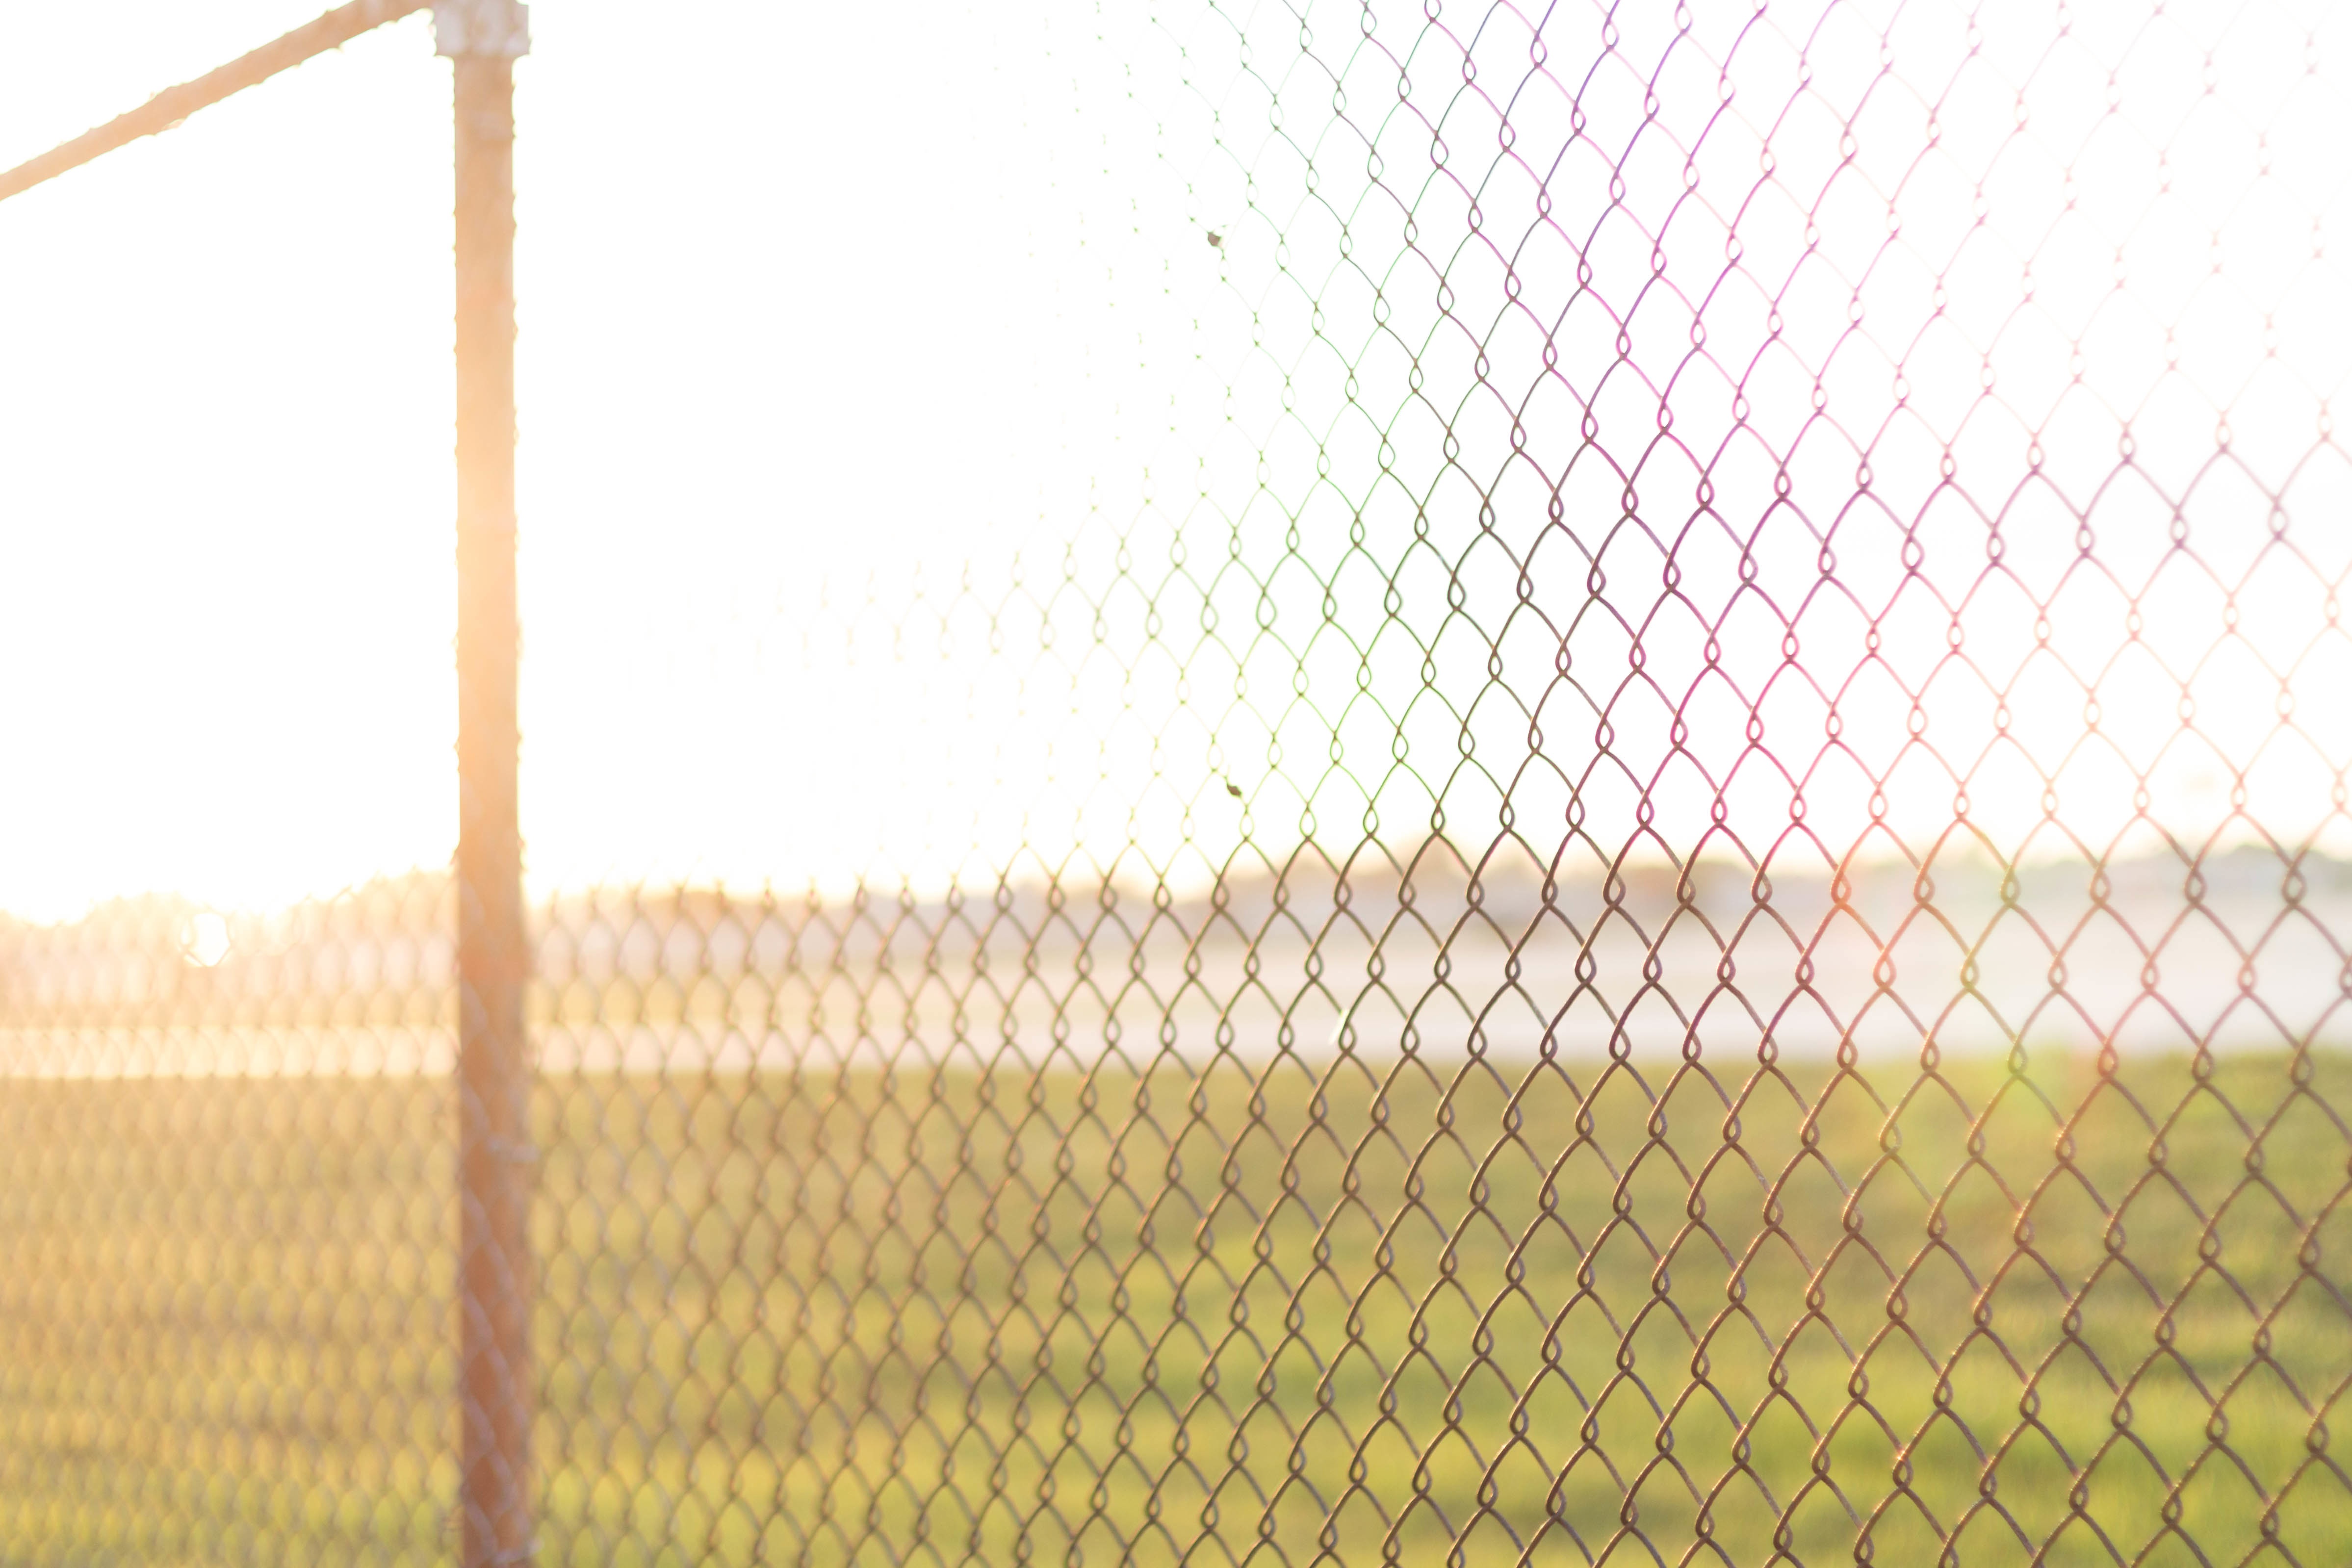
fence, wall, line, yellow, material, net, mesh, outdoor structure, chain link fencing, home fencing